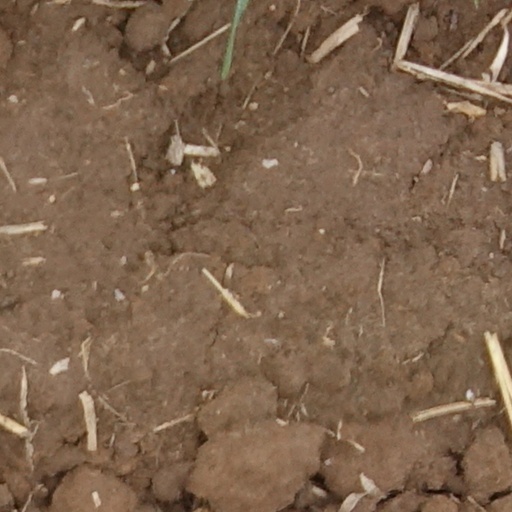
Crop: wheat